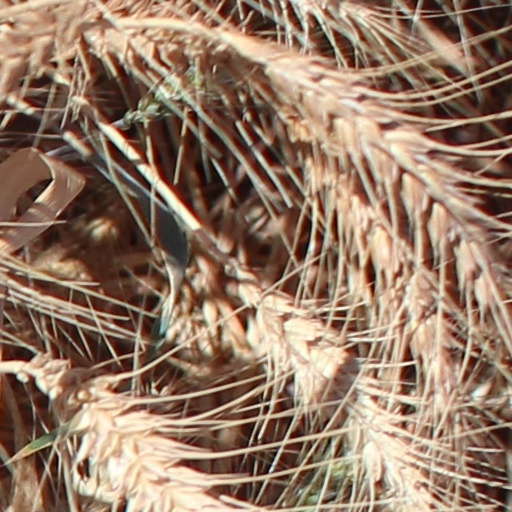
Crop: wheat